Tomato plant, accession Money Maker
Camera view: tilt-top (135 deg); turntable rotation: 180 degrees
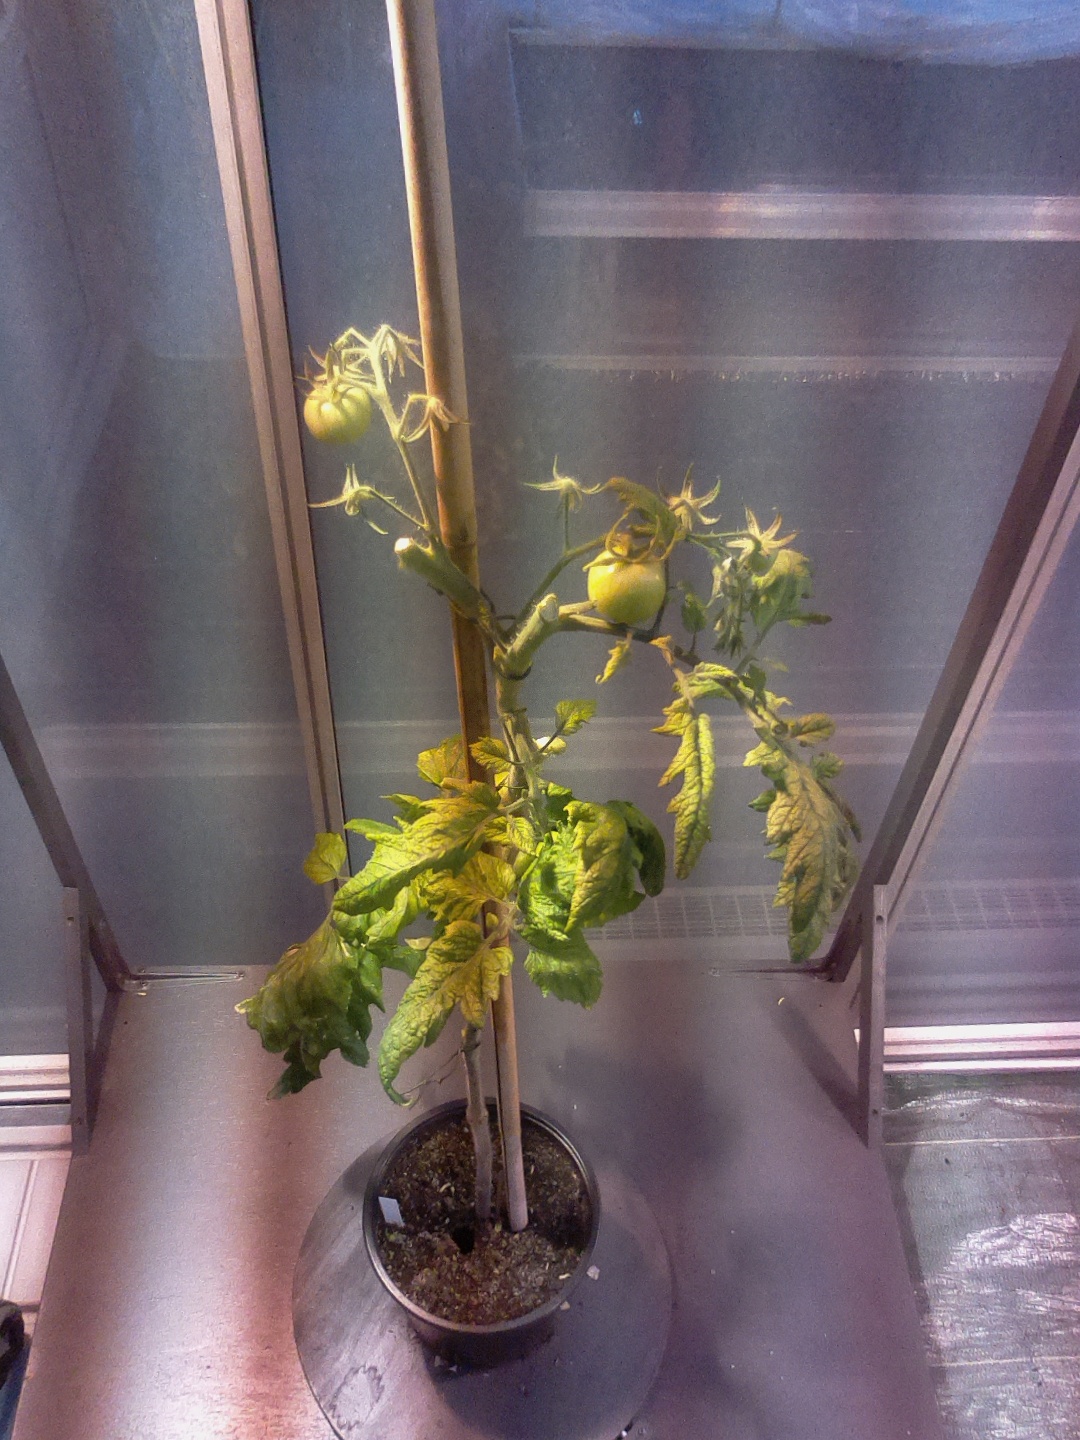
BBCH growth stage 77: 70%-80% of final fruit size